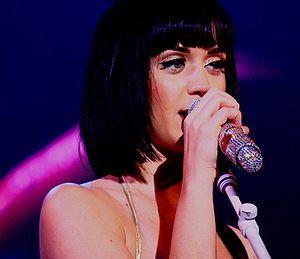
La coupe au carré est une courte coupe de cheveux et coiffure féminine où les cheveux sont typiquement coupés tout droits autour de la tête ou au niveau de la mâchoire, parfois de façon asymétrique et souvent avec une frange sur le front.